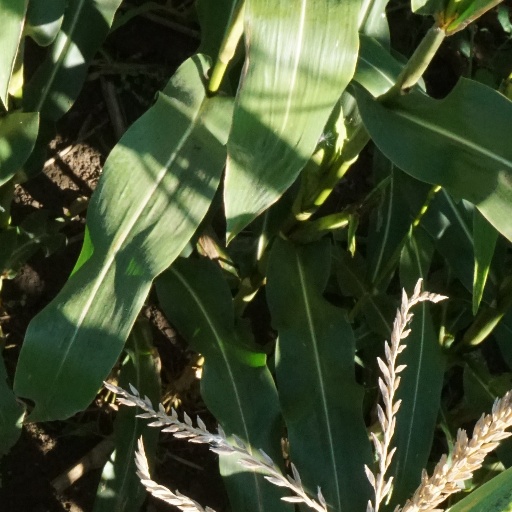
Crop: maize; corn